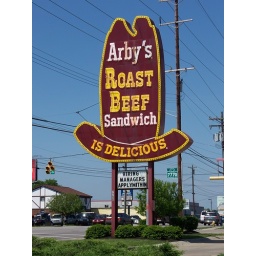
Old neon Arby's big hat sign in Forestville, Ohio.